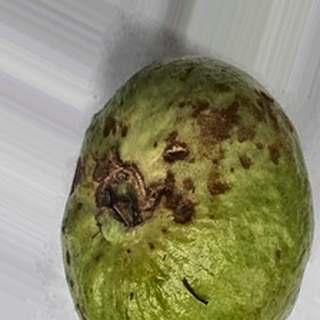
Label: guava_anthracnose